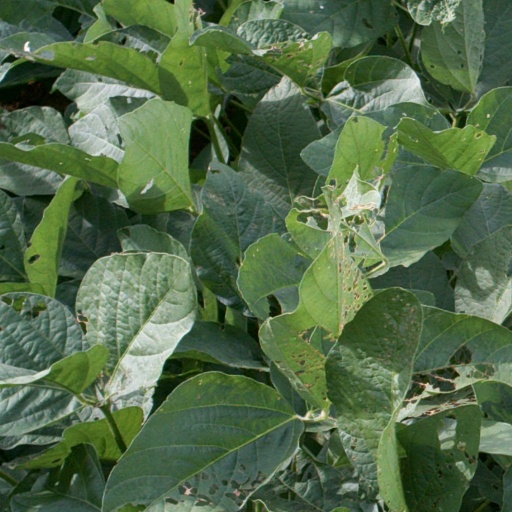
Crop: soybean